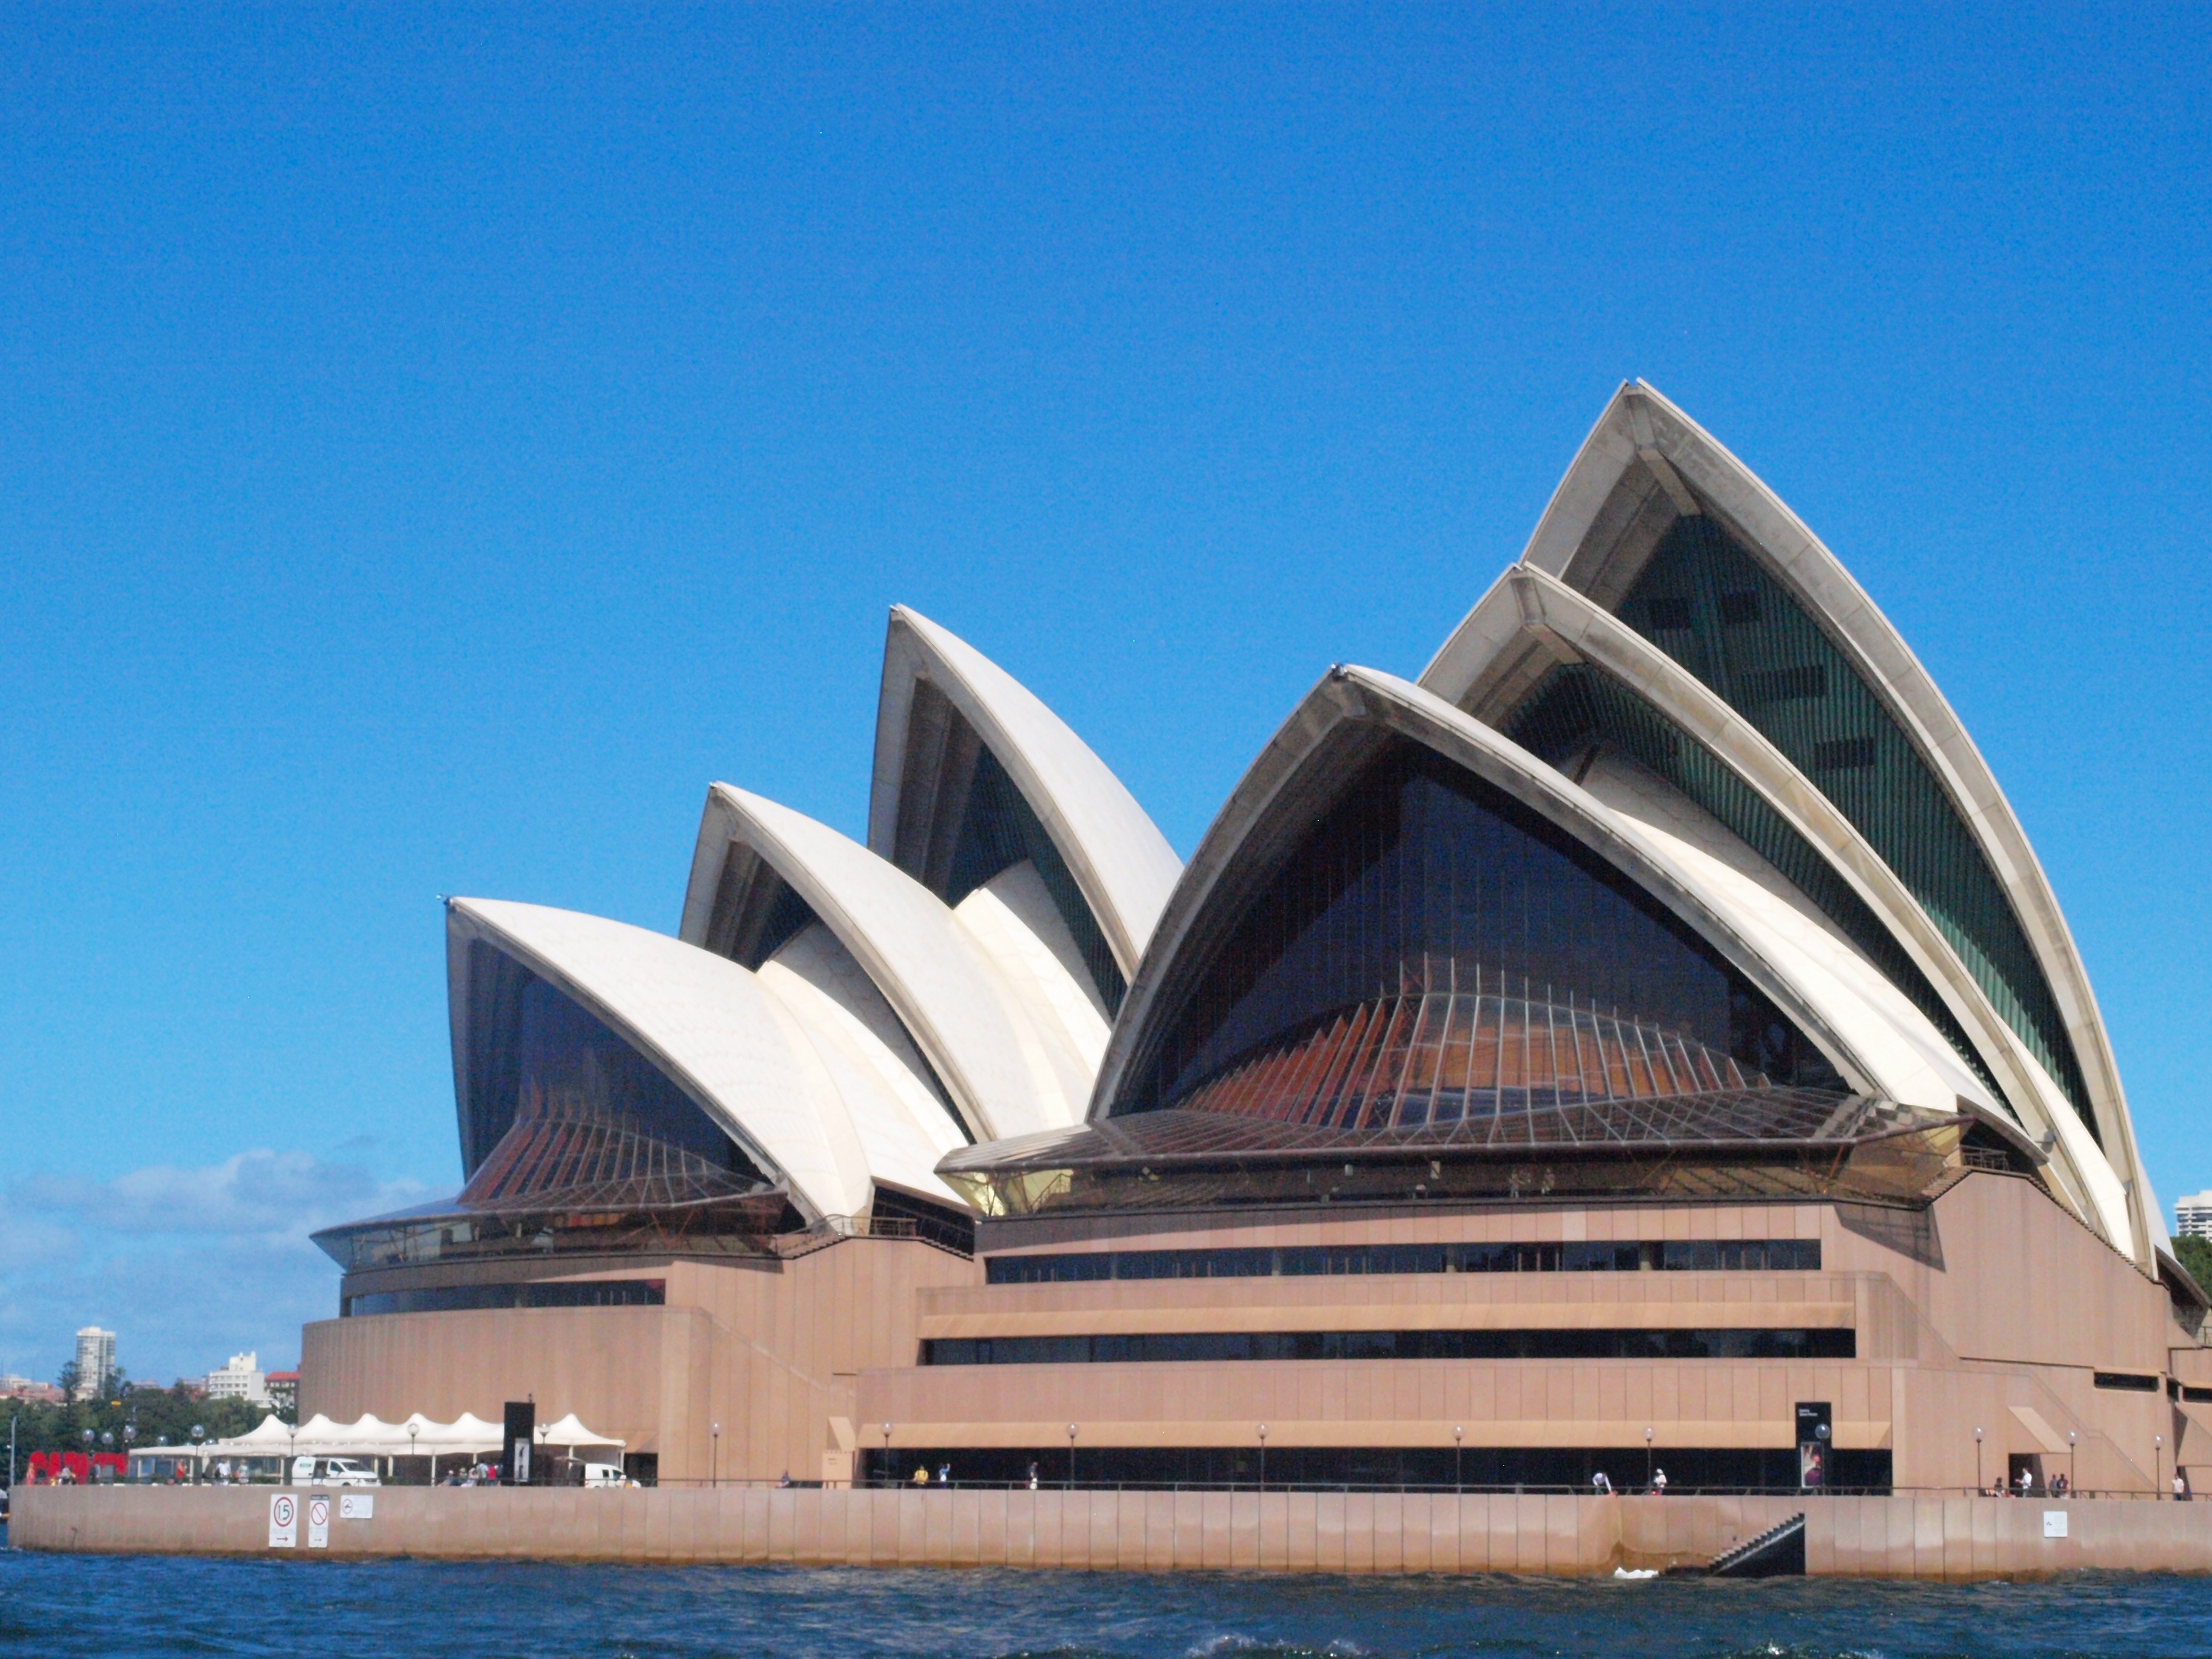
architecture, structure, skyline, house, view, building, city, urban, cityscape, downtown, scenic, sydney, opera, opera house, scenery, landmark, facade, metropolitan, stadium, buildings, metropolis